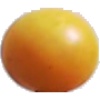
Label: cherry_wax_yellow